UBS

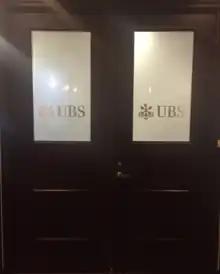
An entrance to a UBS Wealth Management office in Milan, Italy. With a strike-plated door and frosted glass, its purpose is to provide security and banking discretion.

As disclosed under the Swiss Stock exchange Act, the most significant shareholders of UBS are GIC Private Limited with 7.07%, BlackRock Inc with 4.98%, Norges Bank with 3.30%, MFS Investment Management with 3.05% and Capital Group Companies with 3.01% of total share capital. In 2008 during the subprime mortgage crisis, GIC Private Limited invested CHF 11 billion into UBS to help bail it out, thus becoming the largest single shareholder.